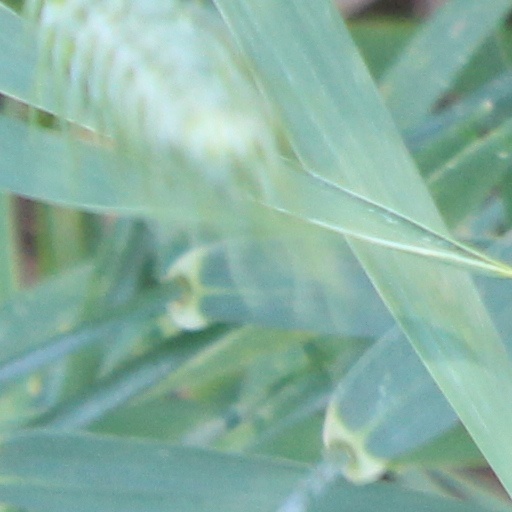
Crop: wheat